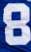
Number: 8